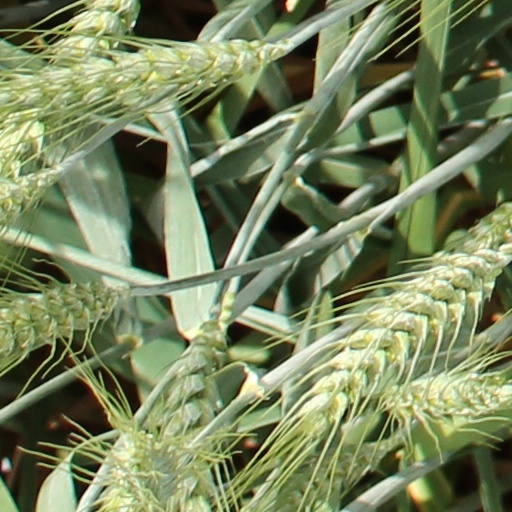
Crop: wheat